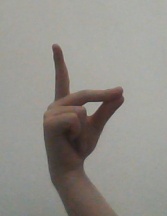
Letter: ta